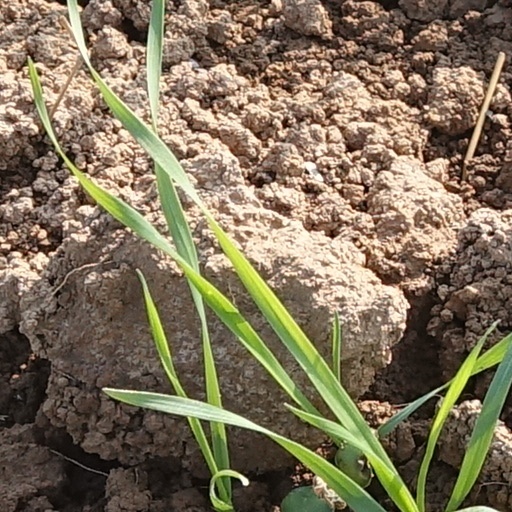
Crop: wheat